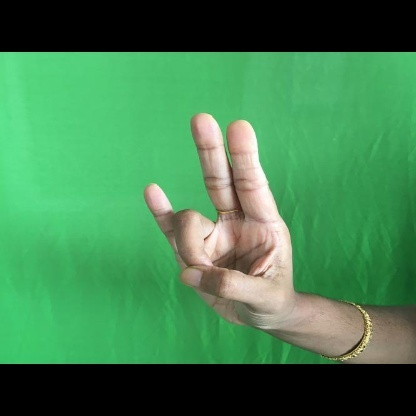
Mudra: Mayura